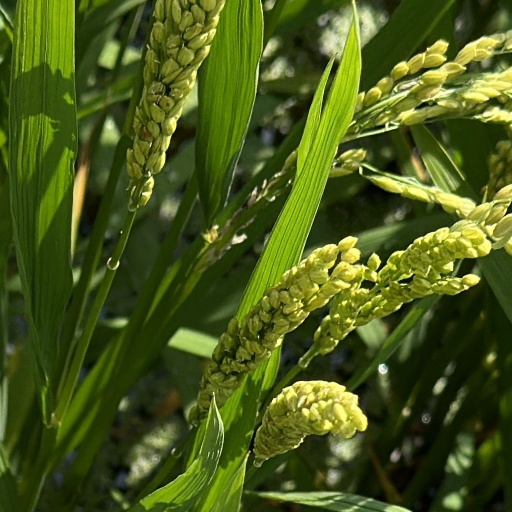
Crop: rice